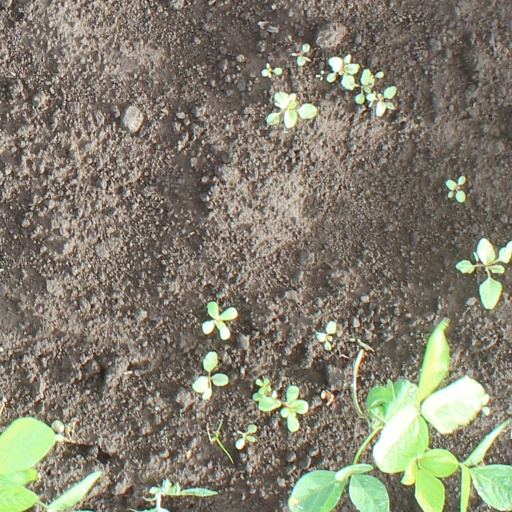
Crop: soybean